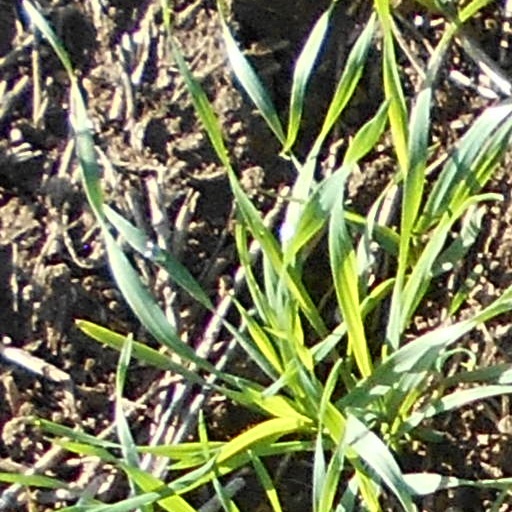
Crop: wheat